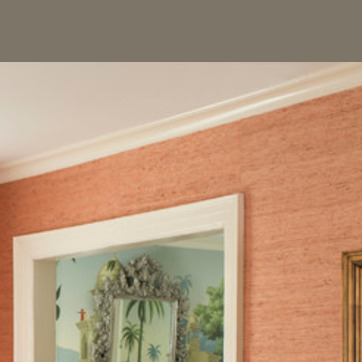
Material: wallpaper